Skip Arnold

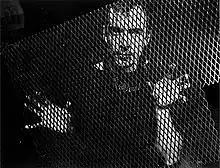
Skip Arnold (photograph by Christopher Flach)

Skip Arnold (born July 12, 1957) is an American contemporary artist who lives and works in Paris, France.